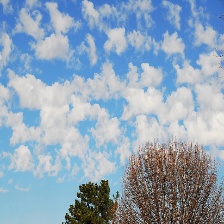
Cloud type: Altocumulus